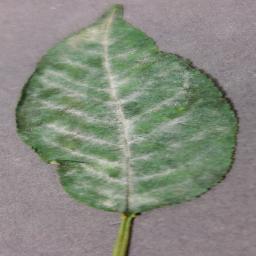
Label: Cherry___Powdery_mildew